T. P. Sreenivasan

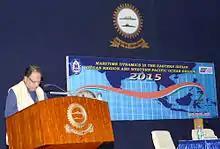

Thettalil Parameswaran Pillai Sreenivasan (born 17 June 1944 in Kayamkulam, Travancore) is an Indian former diplomat and is the head of the Council for Higher Education of the State of Kerala and also an adjunct professor of eminence at Somaiya Vidyavihar University.